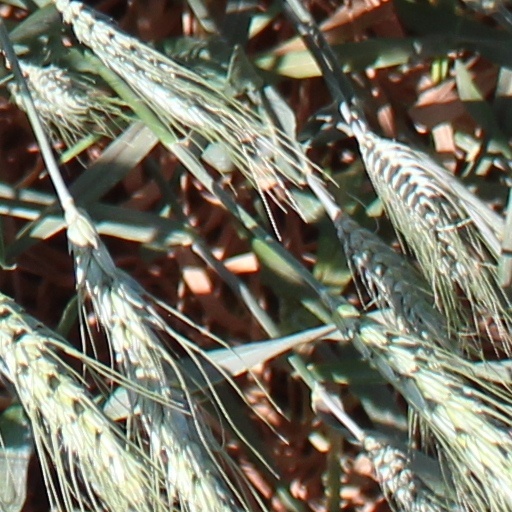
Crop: wheat